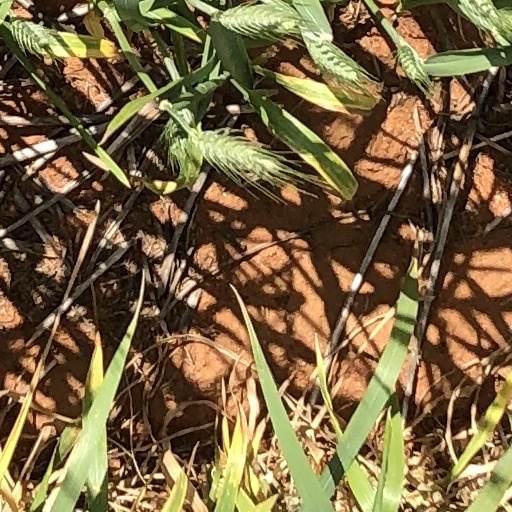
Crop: wheat